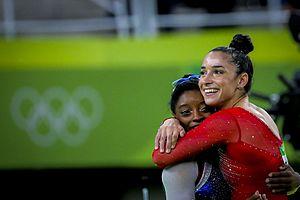
La finale du concours général individuel femmes de gymnastique artistique des Jeux olympiques d'été de 2016 organisés à Rio de Janeiro, se déroule à la HSBC Arena le 11 août 2016.